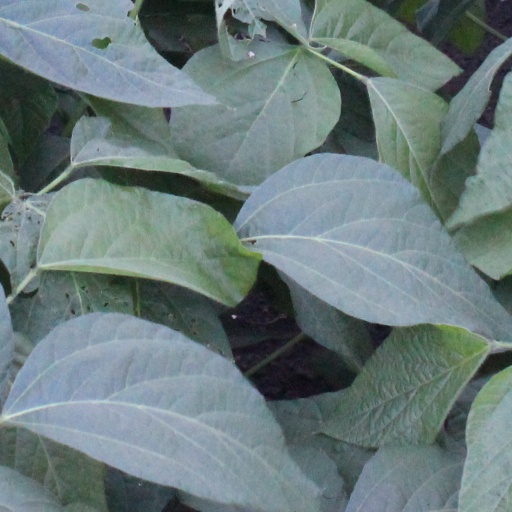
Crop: soybean